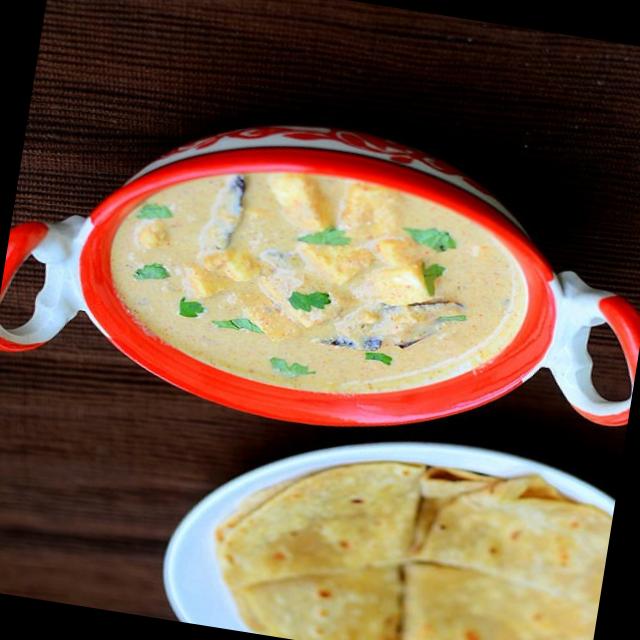
Dish: shahi_paneer